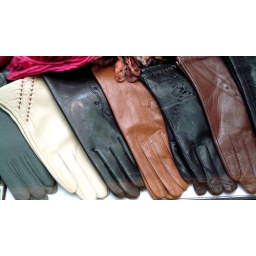
A window in Goldis tower